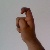
The image shows a hand gesture representing the letter 'X' in Indian Sign Language.